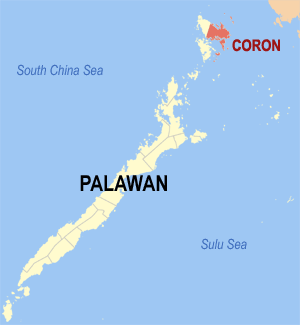
Coron est une ville de 1ʳᵉ classe de la province de Palawan aux Philippines. Selon le recensement de 2015 elle compte 51 803 habitants.